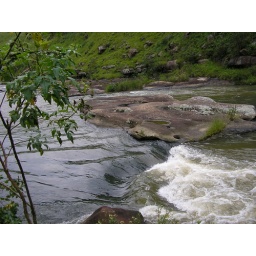
Some rough water in the river